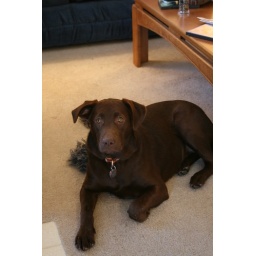
Another shot of Koko being a good dog sitting in place for a little longer exposure